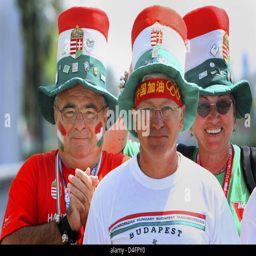
fans are seen during olympic games